Environmental impact of recreational diving

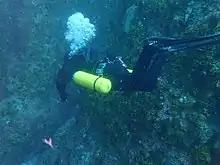
Sidemount diver trimmed well to avoid contact with the bottom on a temperate granite reef in False Bay near Cape Town

Several methodologies have been developed with the intention of minimising the environmental impact of divers on coral reefs